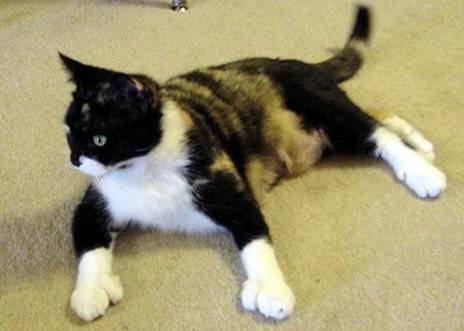
Label: cat